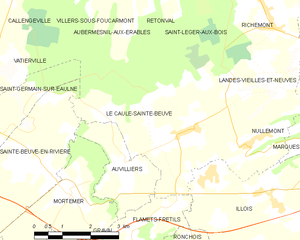
Carte des communes françaises Le Caule-Sainte-Beuve